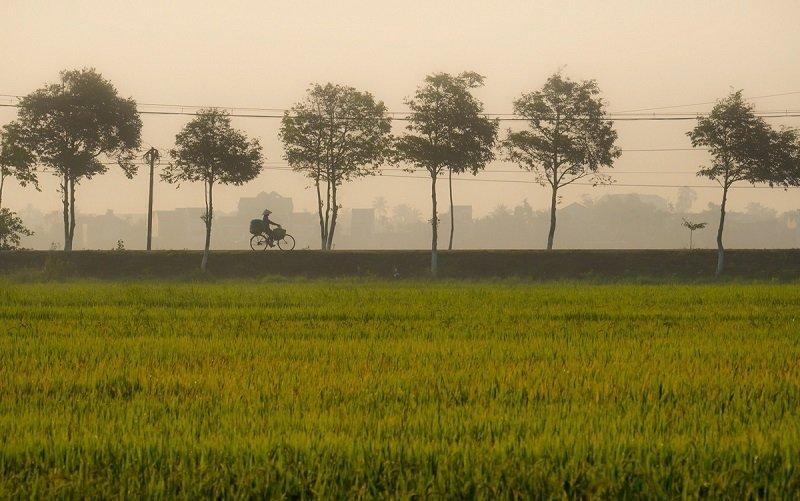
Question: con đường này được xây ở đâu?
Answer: ở giữa những cánh đồng lúa